Palak Muchhal

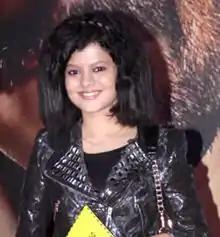
Palak Muchhal at Policegiri charity screening in July 2013

In 2011, Muchhal entered Bollywood as a professional playback singer but her efforts to help child heart patients continued. In August 2015, funds raised by her has helped to save the lives of 800 children. As of October 2020, she with her brother has saved 2,200 lives of children. As of March 8, 2024, a total of 2986 lives have been saved so far by Palak and her brother Palash.